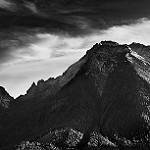
Label: B & W